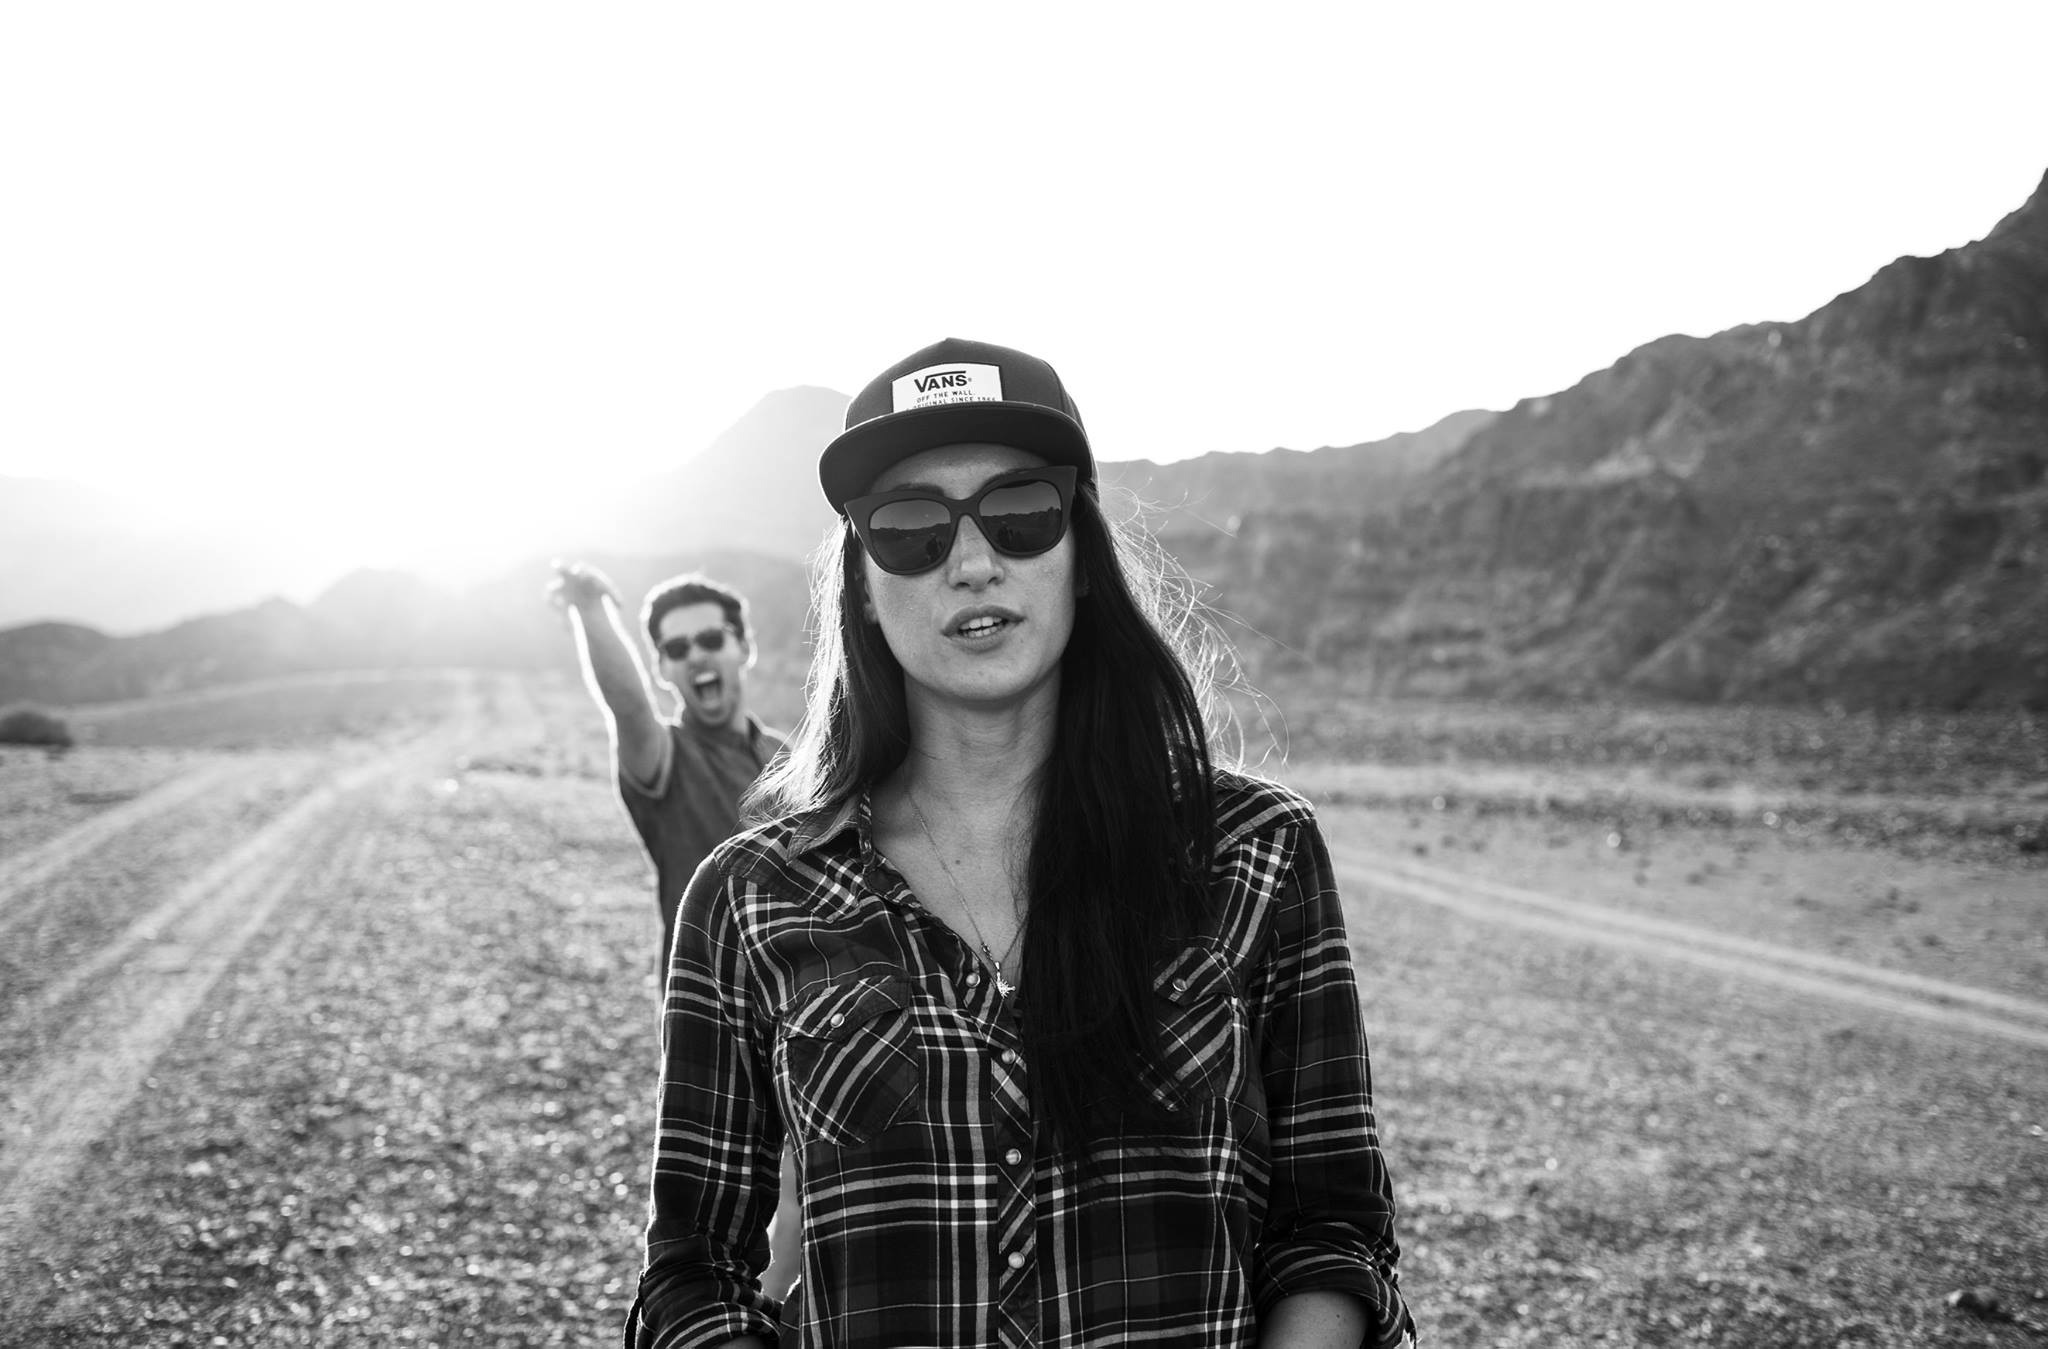
black and white, white, photography, portrait, black, monochrome, photograph, beauty, photo shoot, monochrome photography, portrait photography